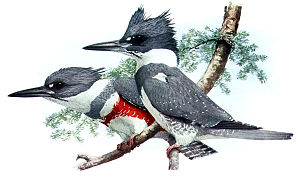
Bæltestødfisker
Hun (tv) og han (th)
Bæltestødfiskeren er en skrigefugl. Den når en længde på 29 cm og vejer 150 g. Fuglen lever i Nordamerika, Caribien og det nordlige Sydamerika.